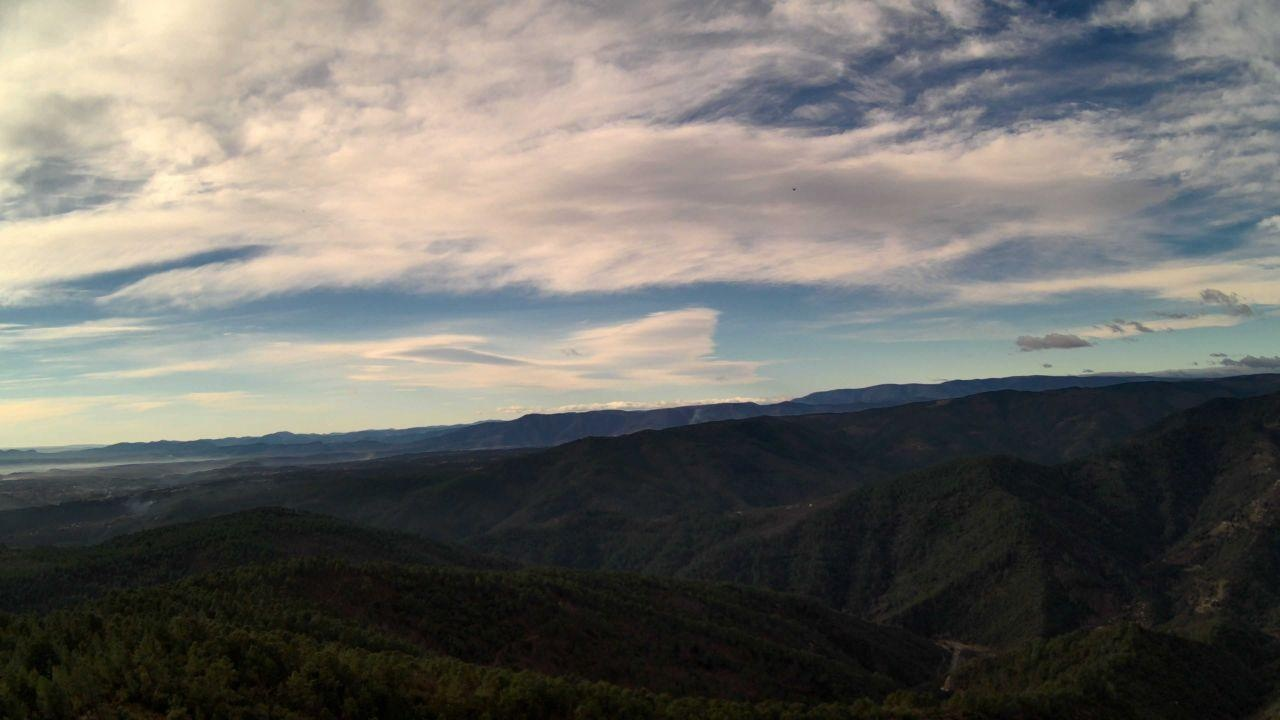
Fire: no
Smoke: yes